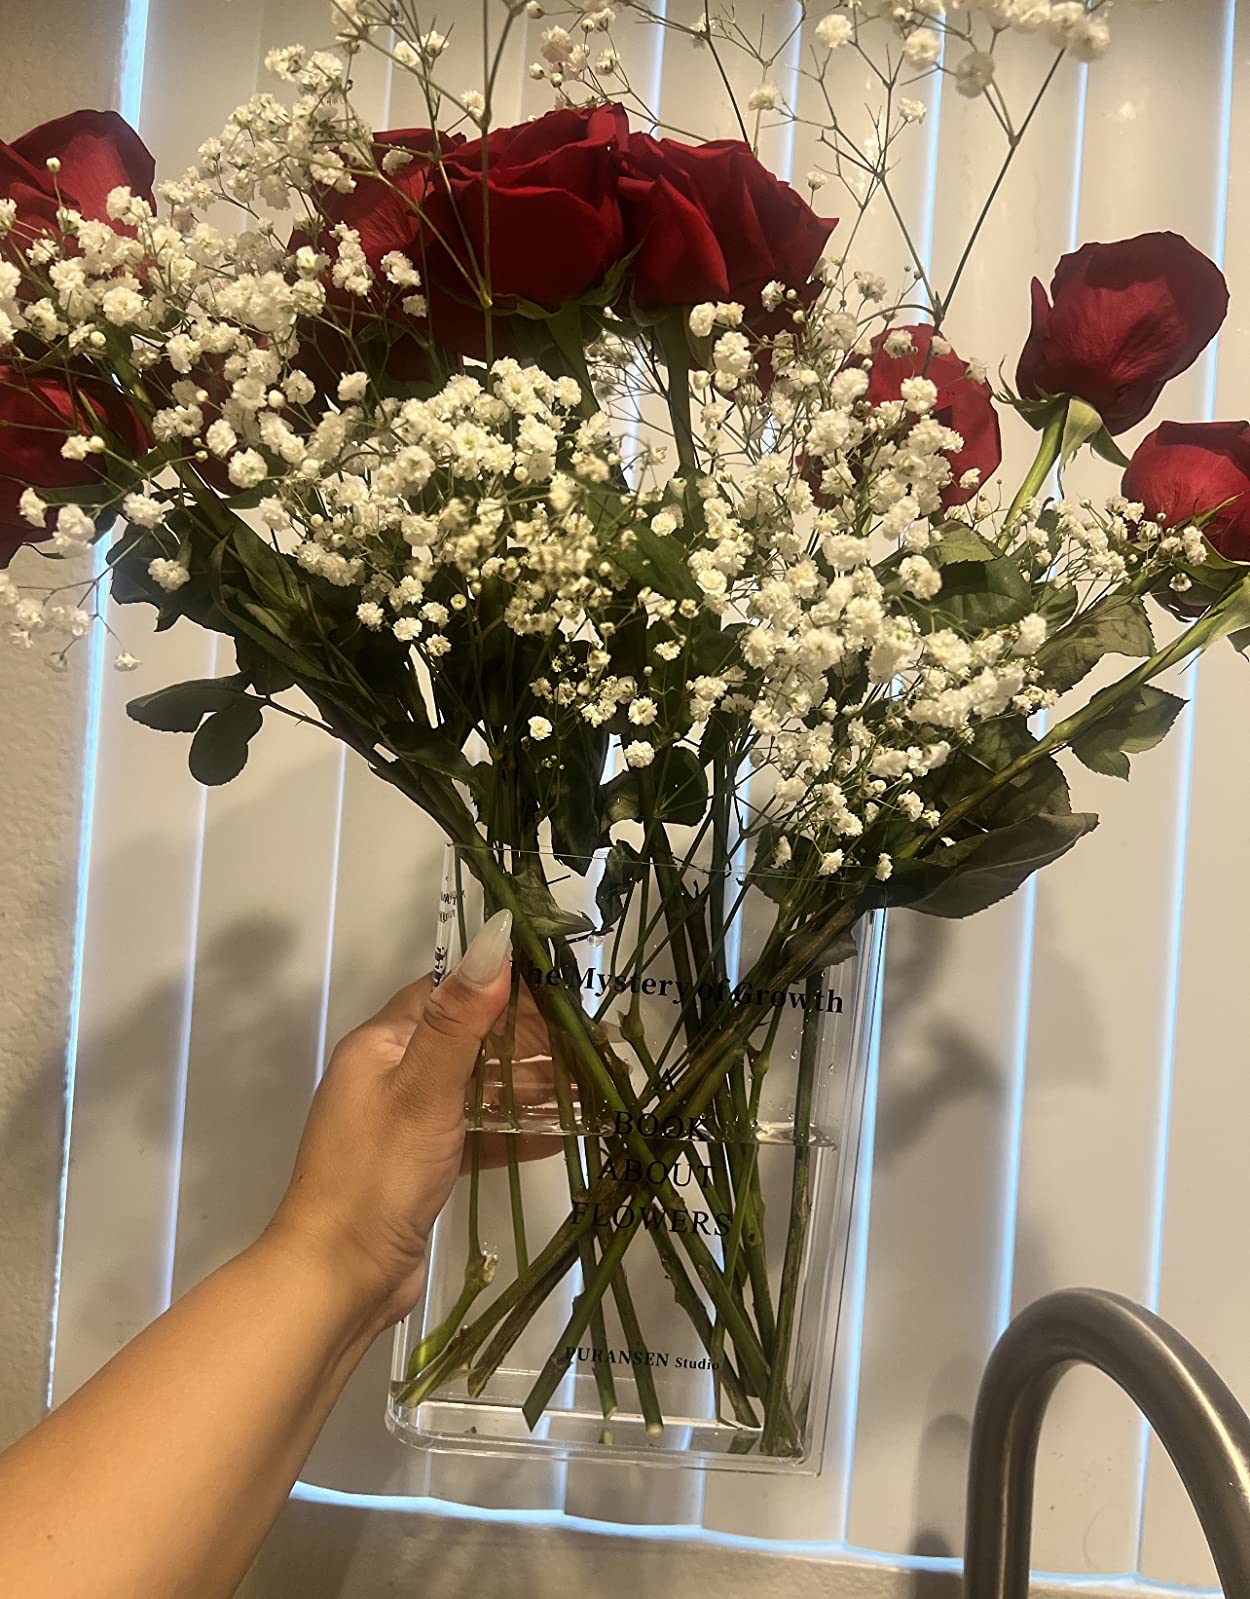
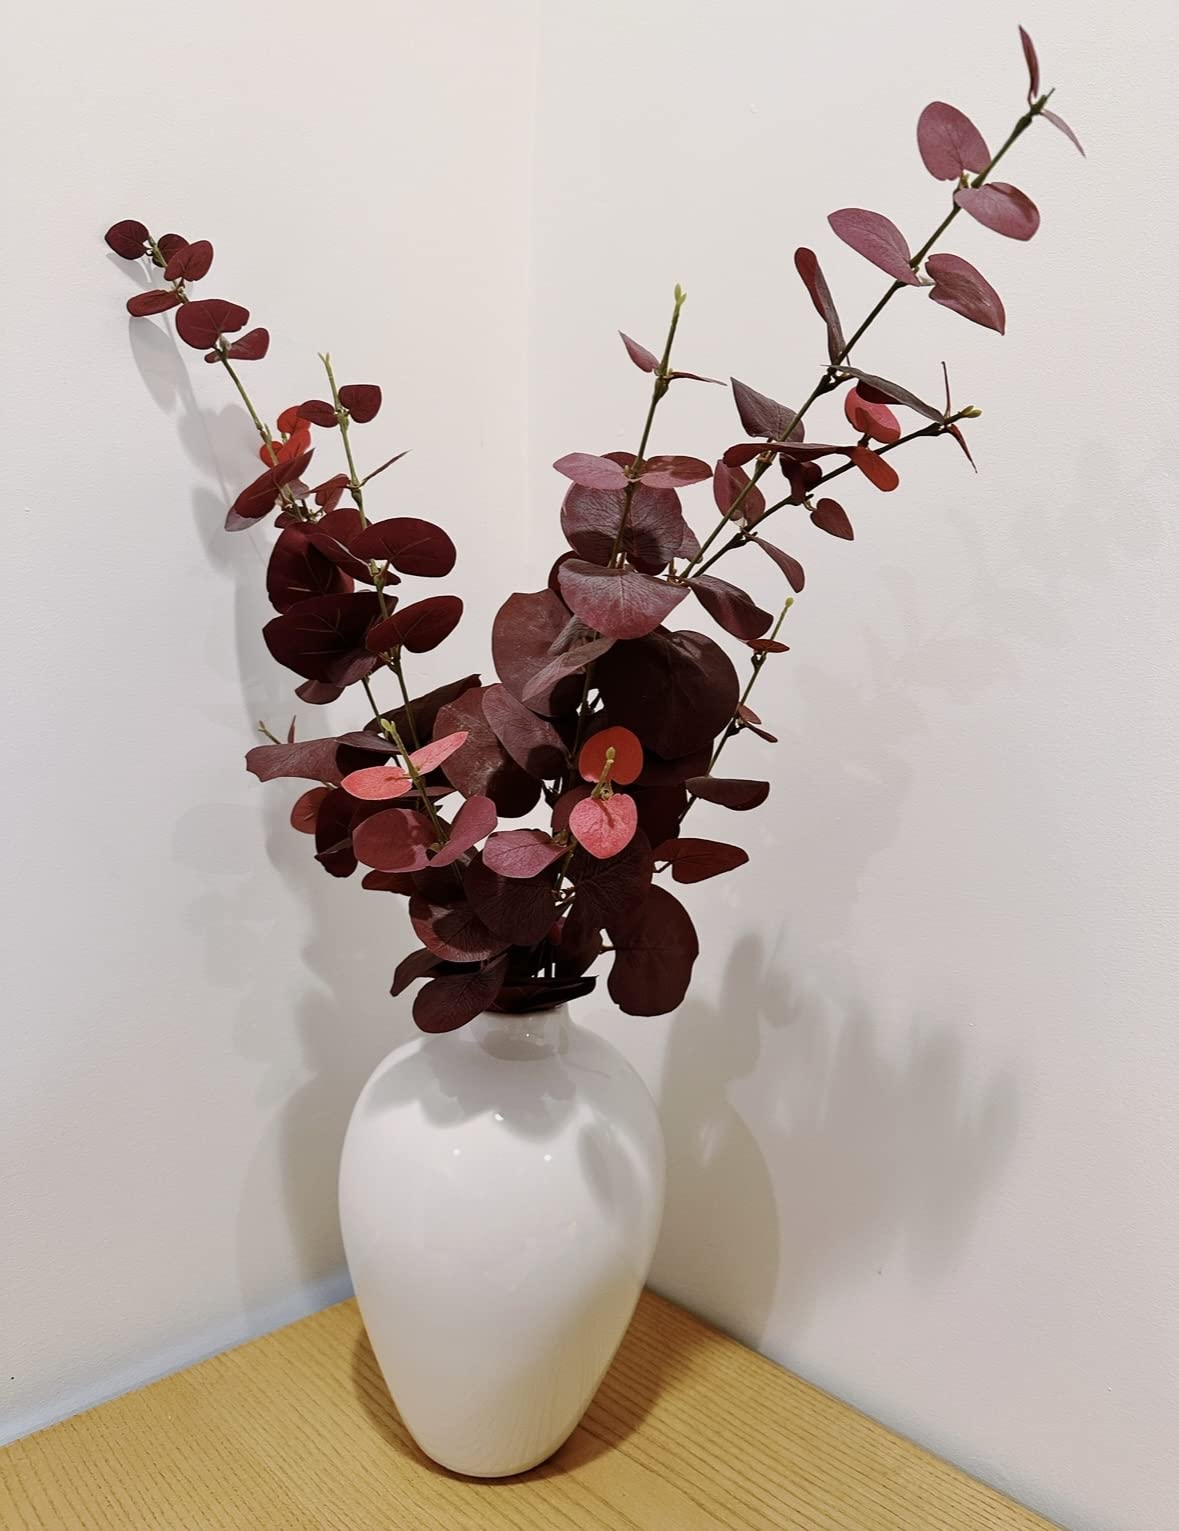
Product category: vase
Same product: no